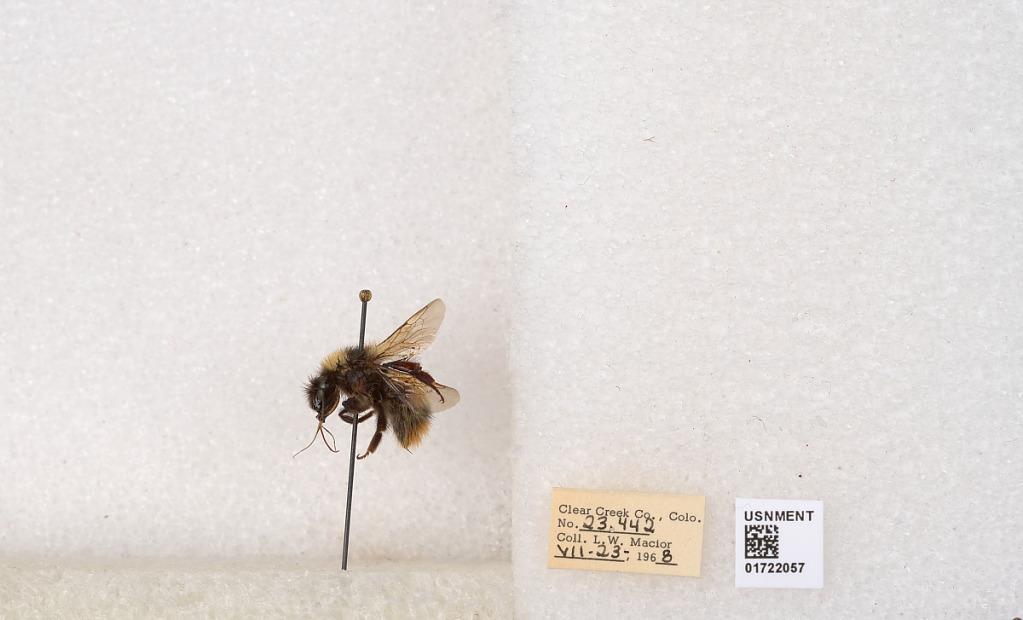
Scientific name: Bombus kirbyellus
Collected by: L. Macior
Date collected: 1968-7-23
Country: United States
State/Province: Colorado
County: Clear Creek
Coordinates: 39.6891, -105.644